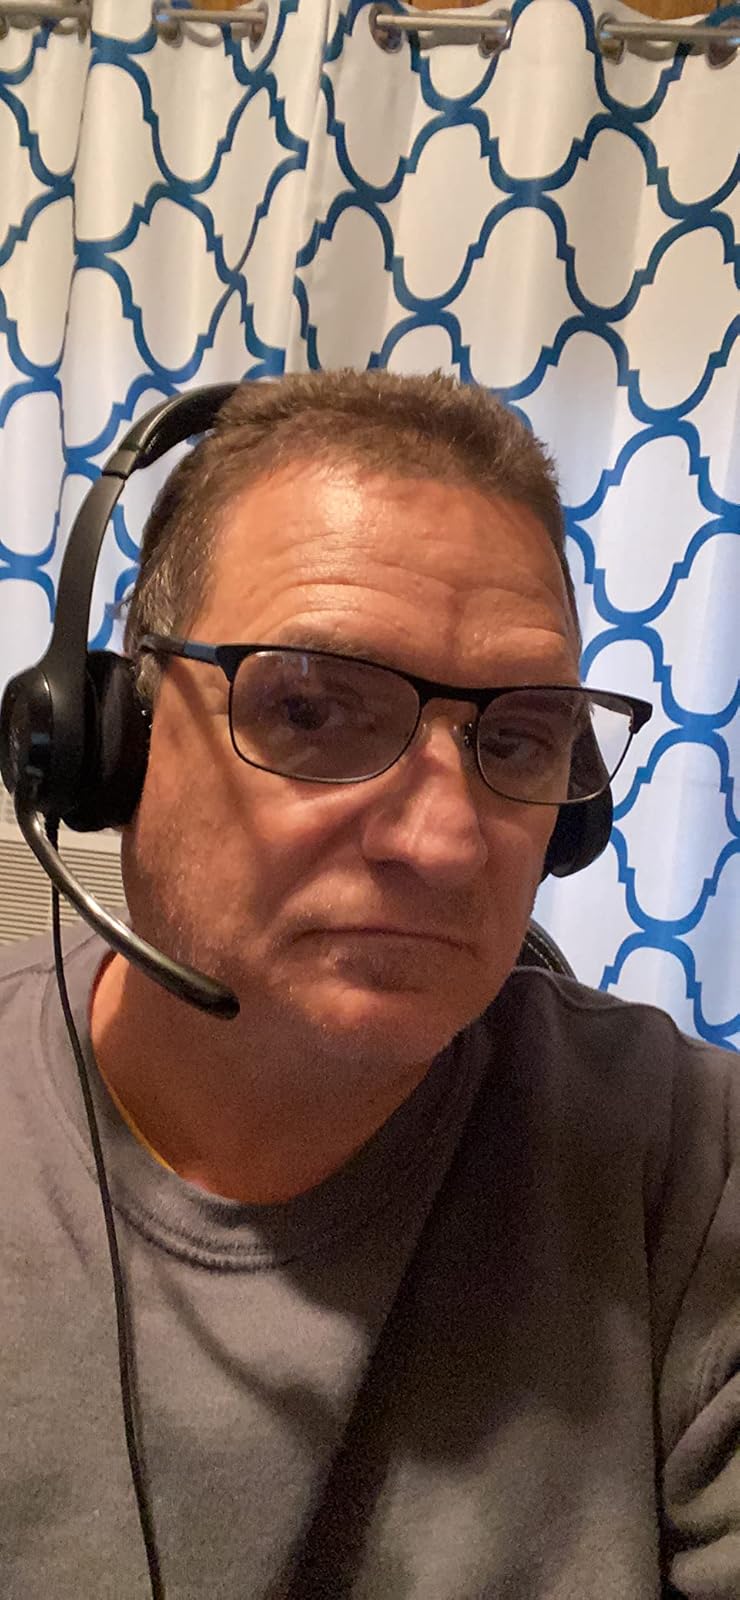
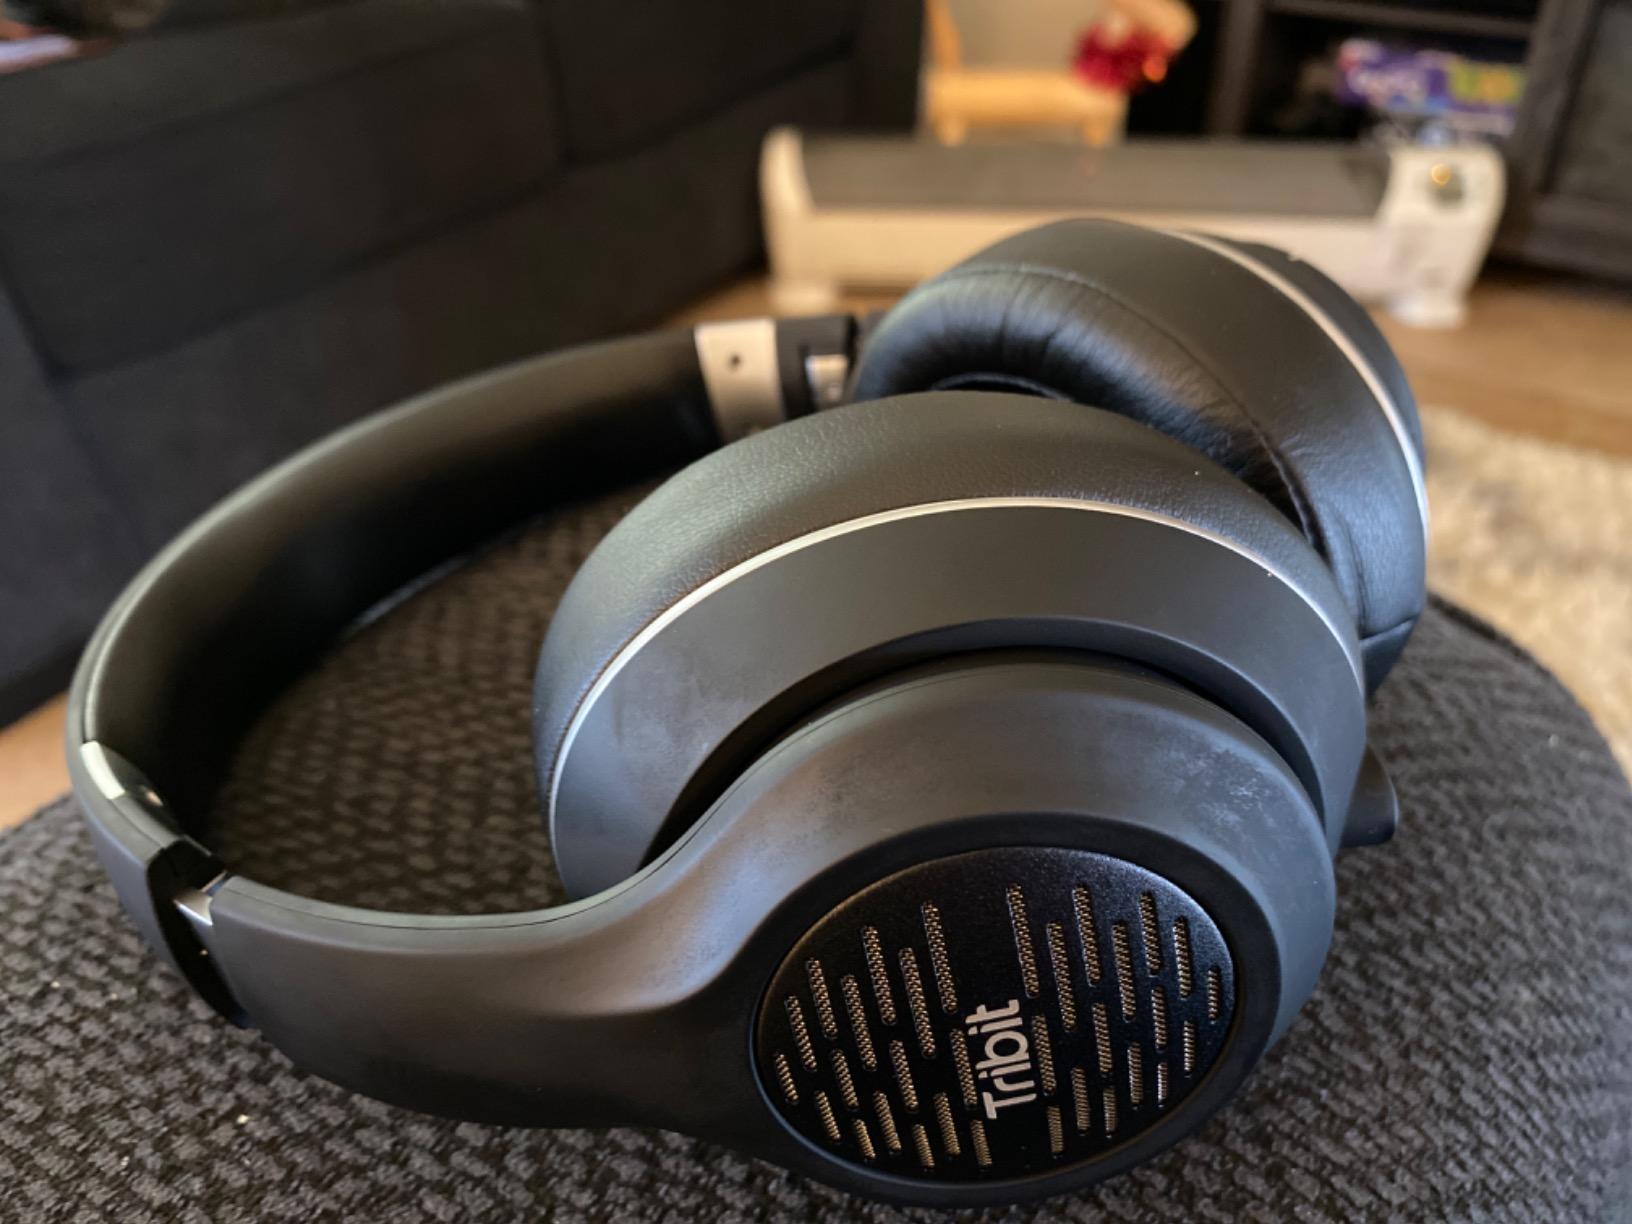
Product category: headphones
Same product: no